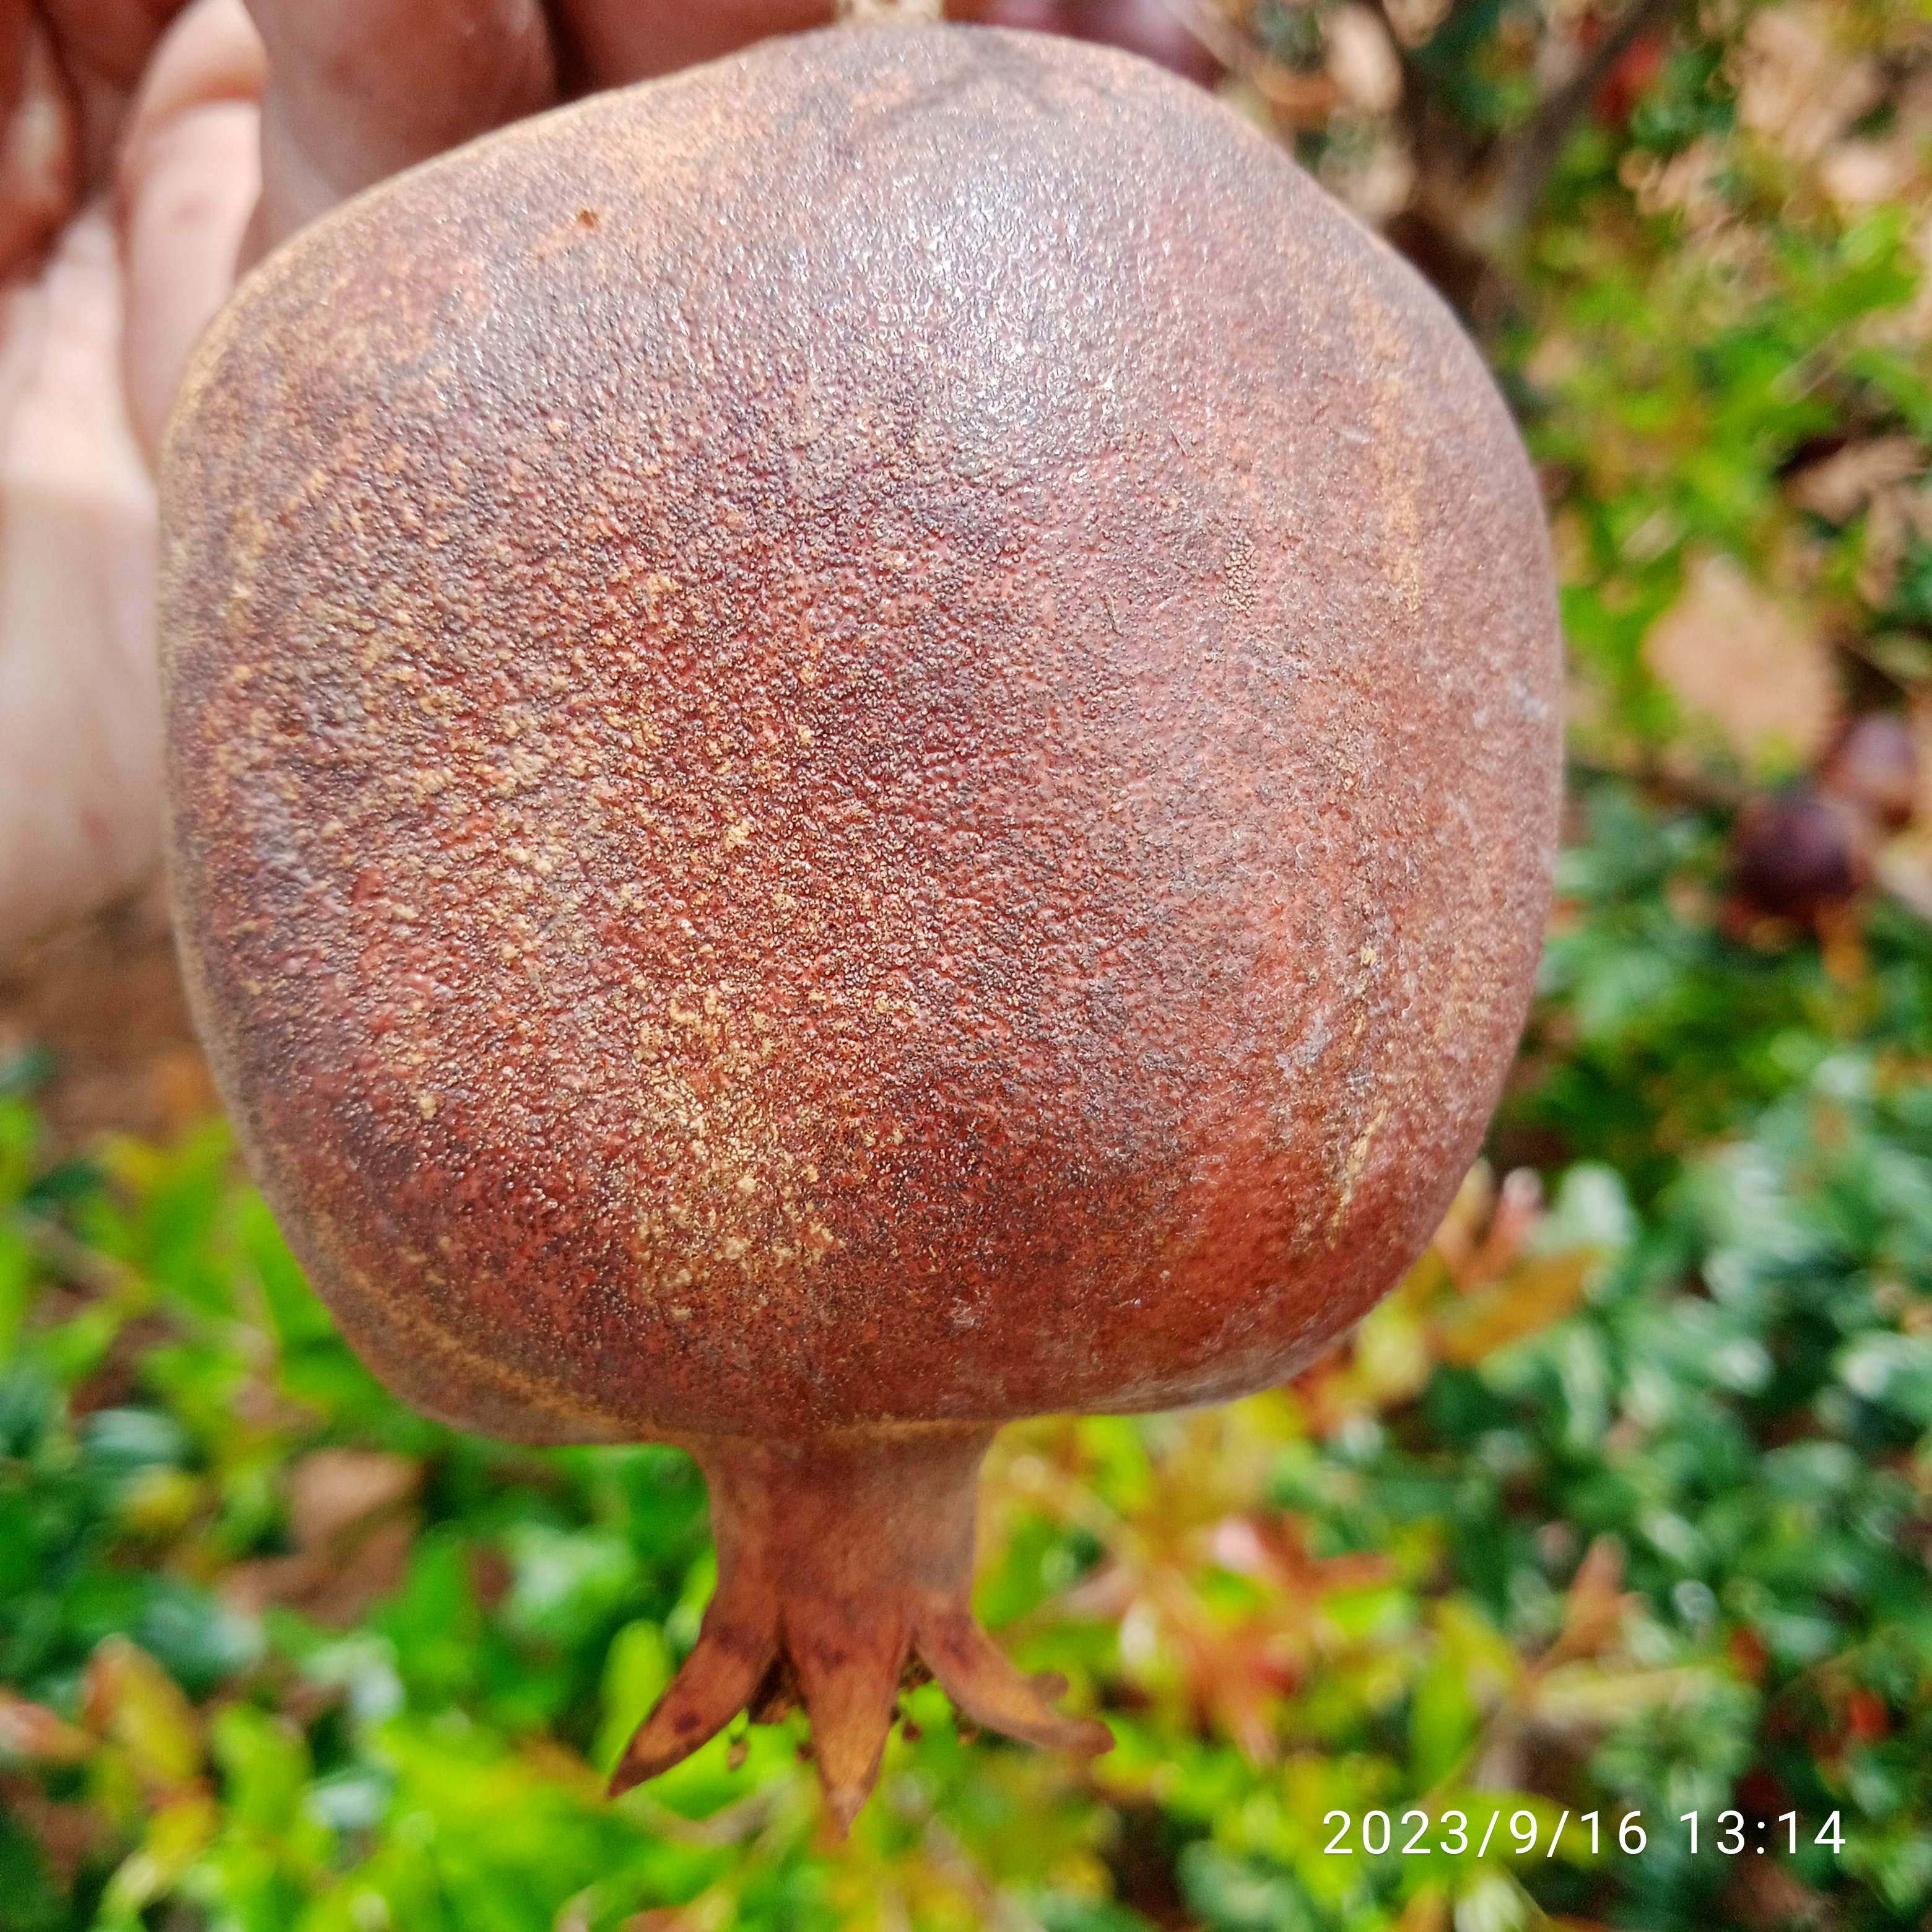
Label: Alternaria